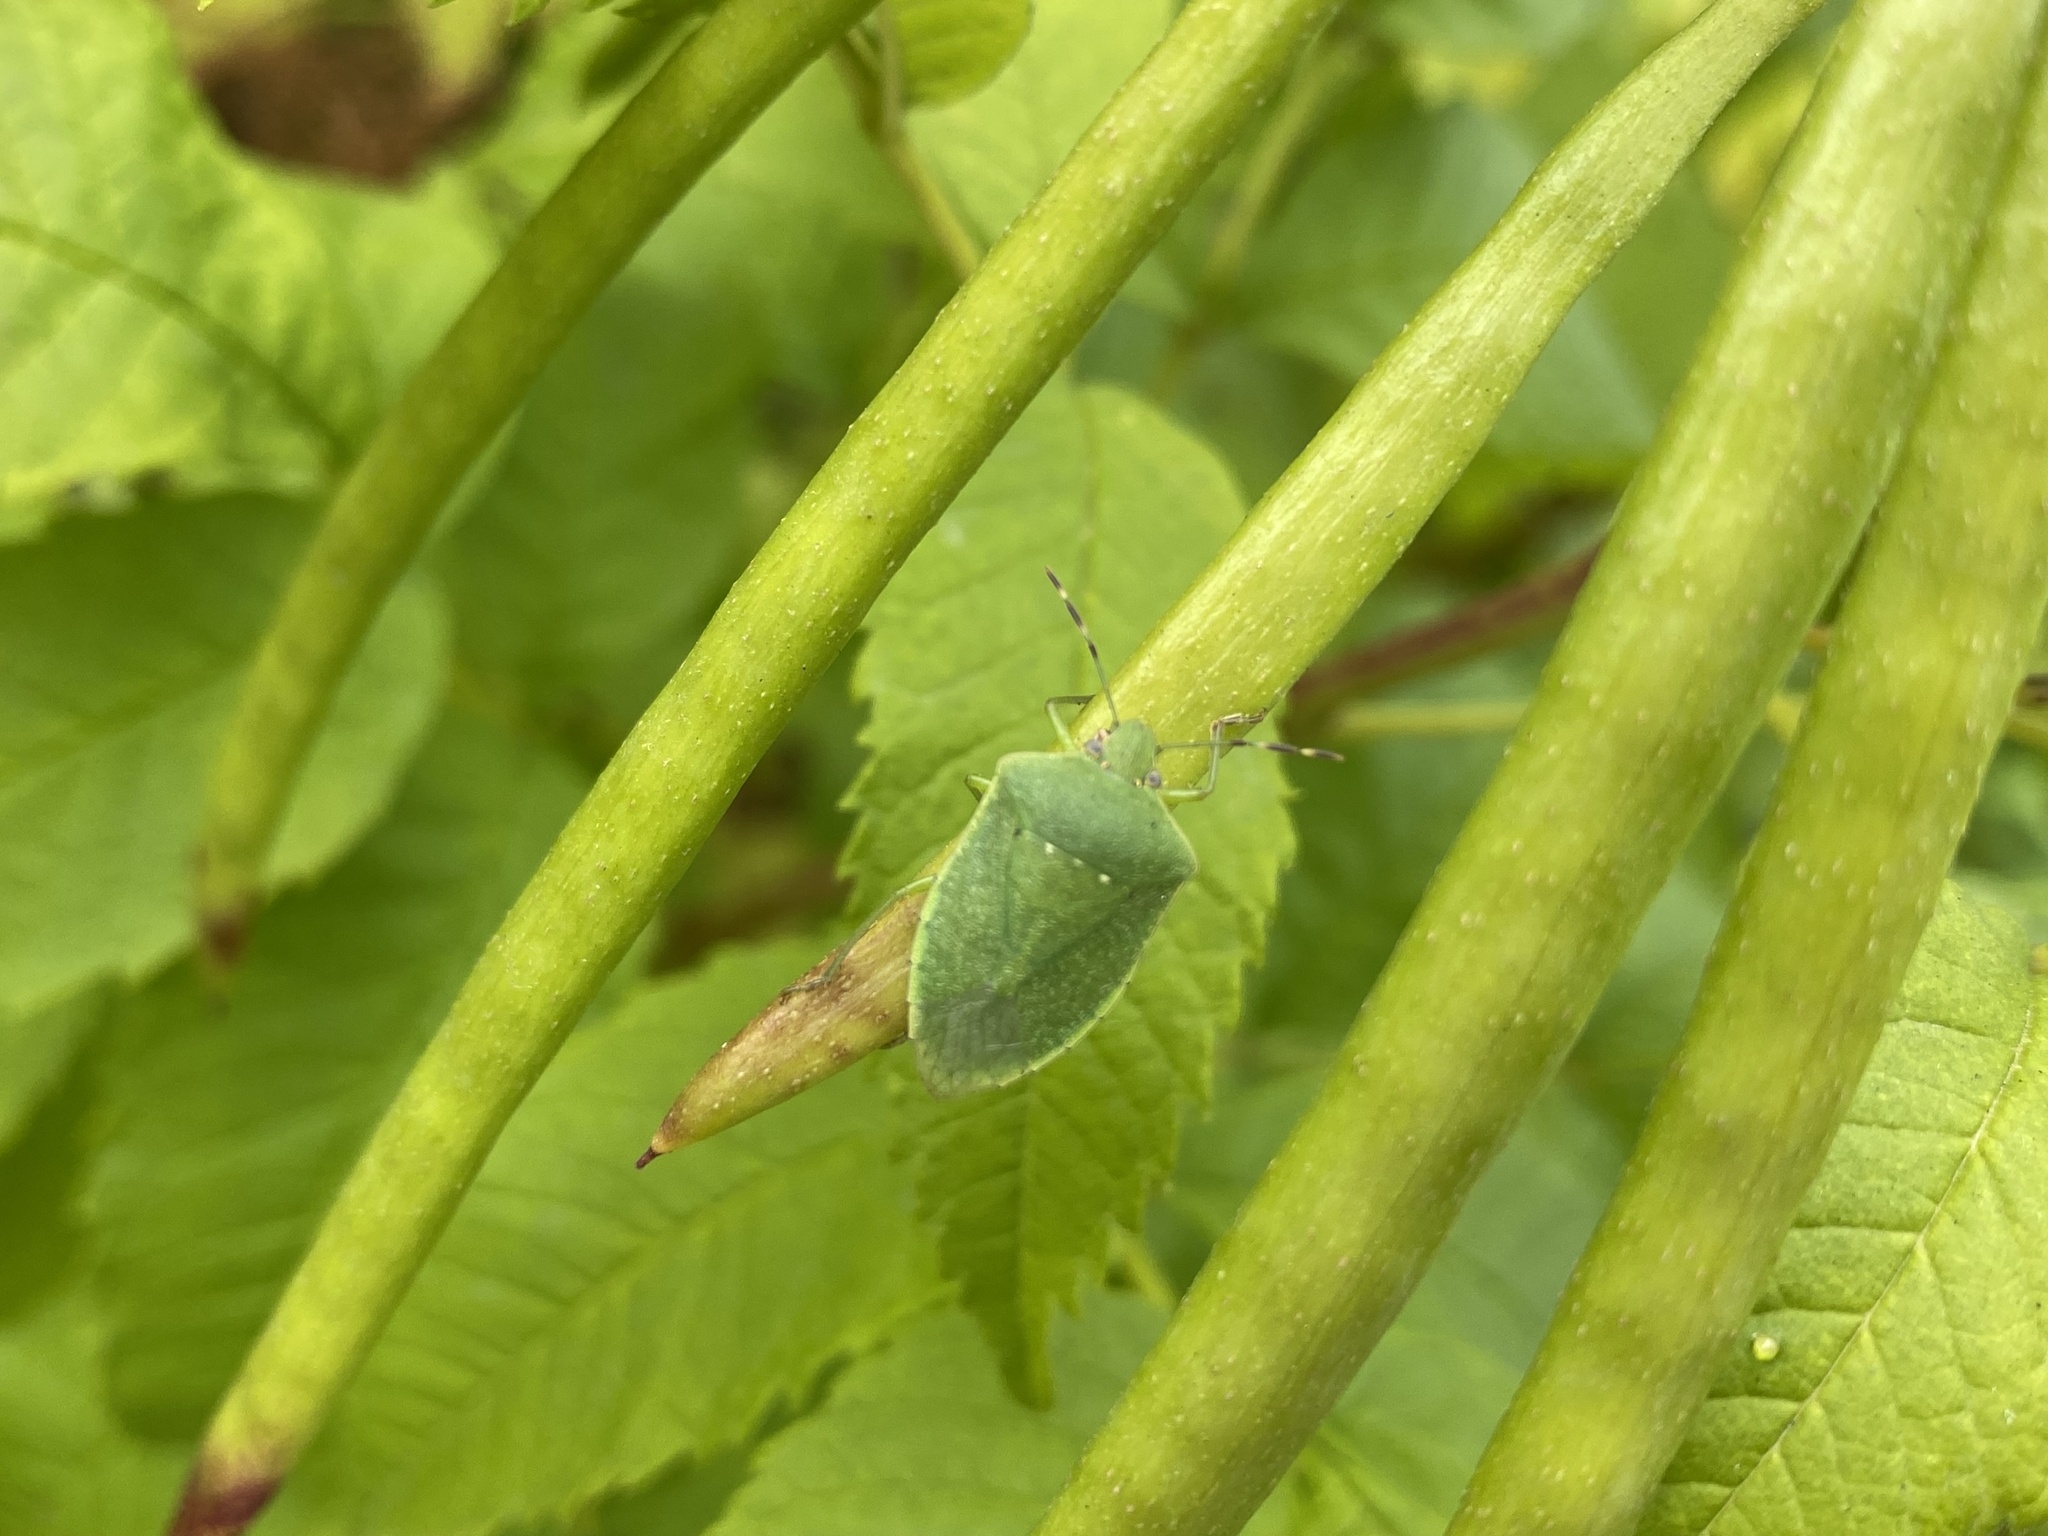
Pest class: stink_bug